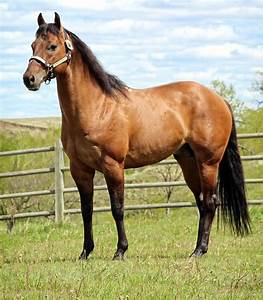
Label: horse